Hurst-Pierrepont Estate

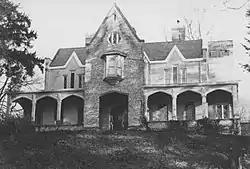

Hurst-Pierrepont Estate is a historic estate located at Garrison in Putnam County, New York. It was designed by architect Alexander Jackson Davis (1803-1892) for Edwards Pierrepont (1817-1892) and built in 1867. It is a two-story brick Gothic villa. It features a four-story, flat roofed tower. Also on the property is a cow barn and carriage house.